Ebenezer Kingsbury Hunt

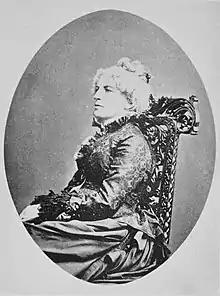
Hunt's wife, Mary Crosby Hunt.

On June 13, 1848, he married Mary A. Crosby (1826–1893), a daughter of Daniel P. Crosby of Hartford. Together, Ebenezer and Mary were the parents of four children, including: